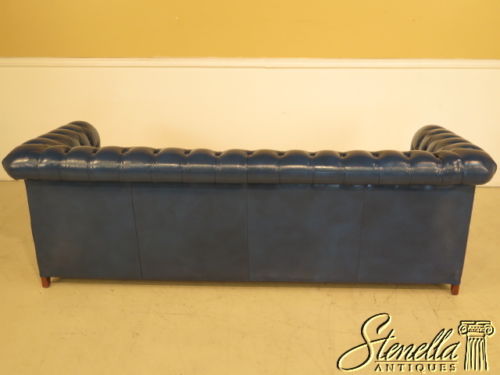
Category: sofa